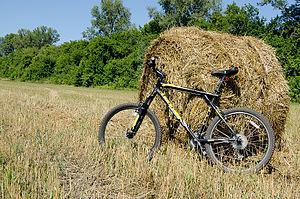
GT Bicycles est un fabricant américain de BMX., de VTT et de vélos de route.